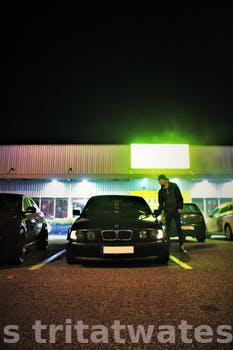
Label: Watermark